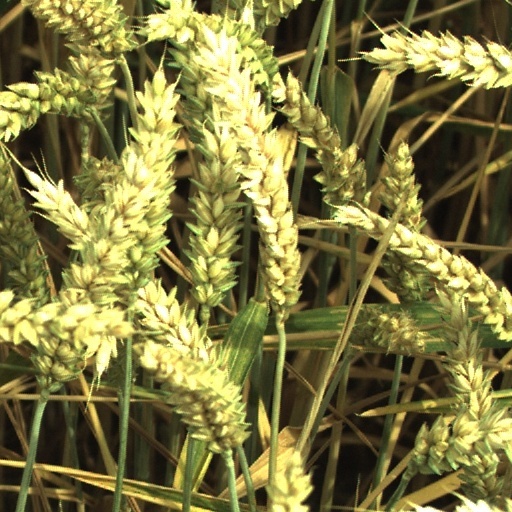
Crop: wheat